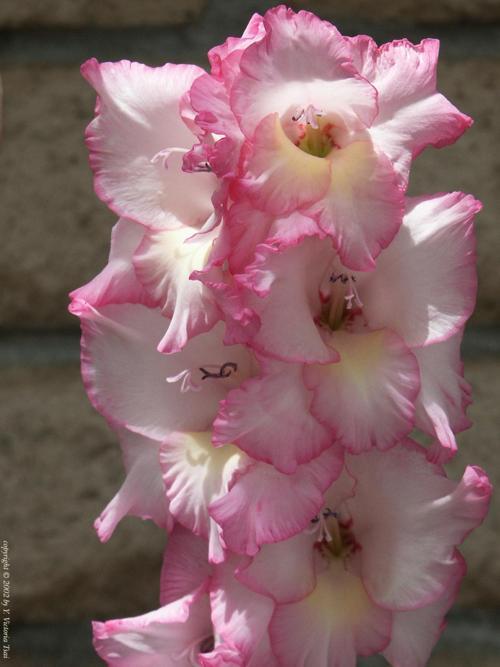
Label: sword lily